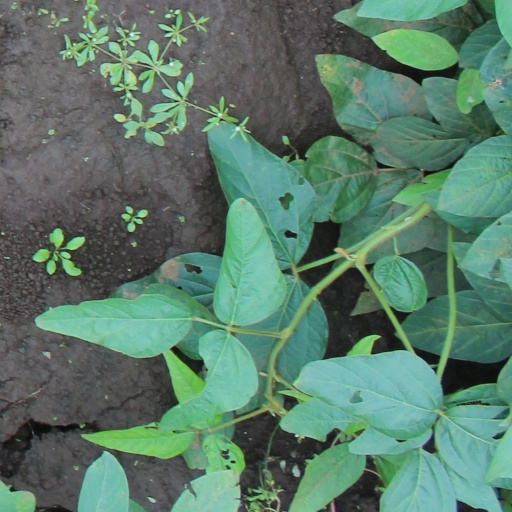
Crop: soybean